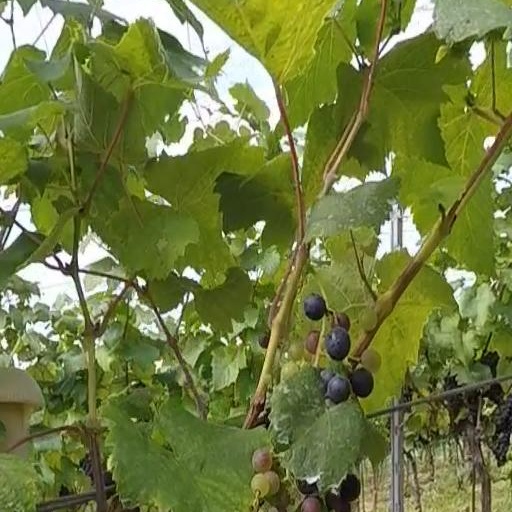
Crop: grape